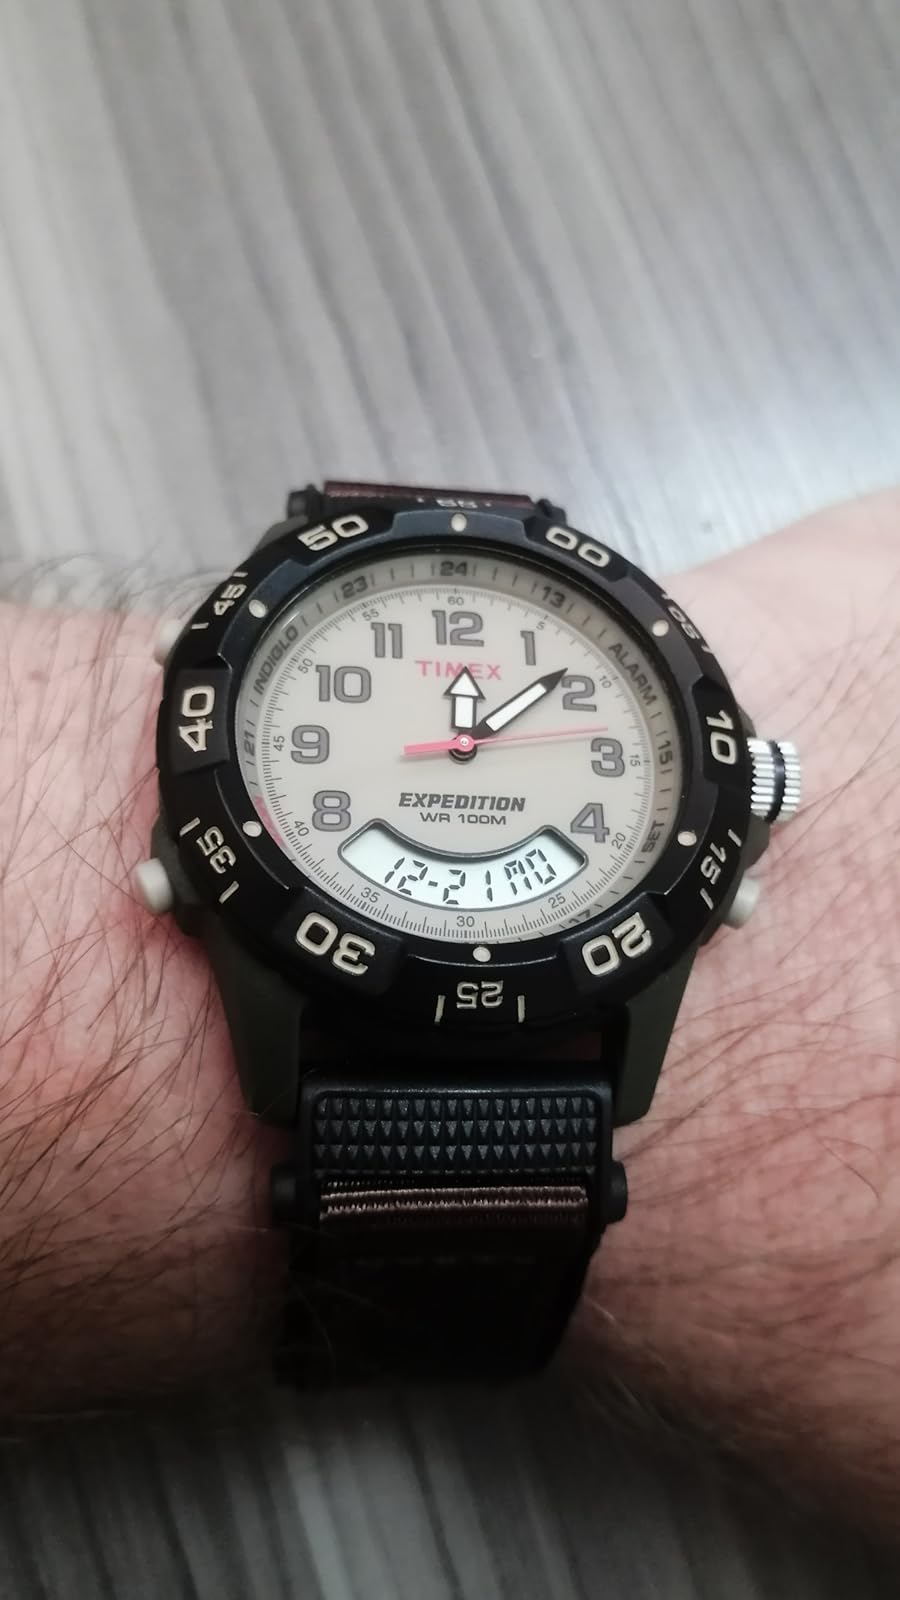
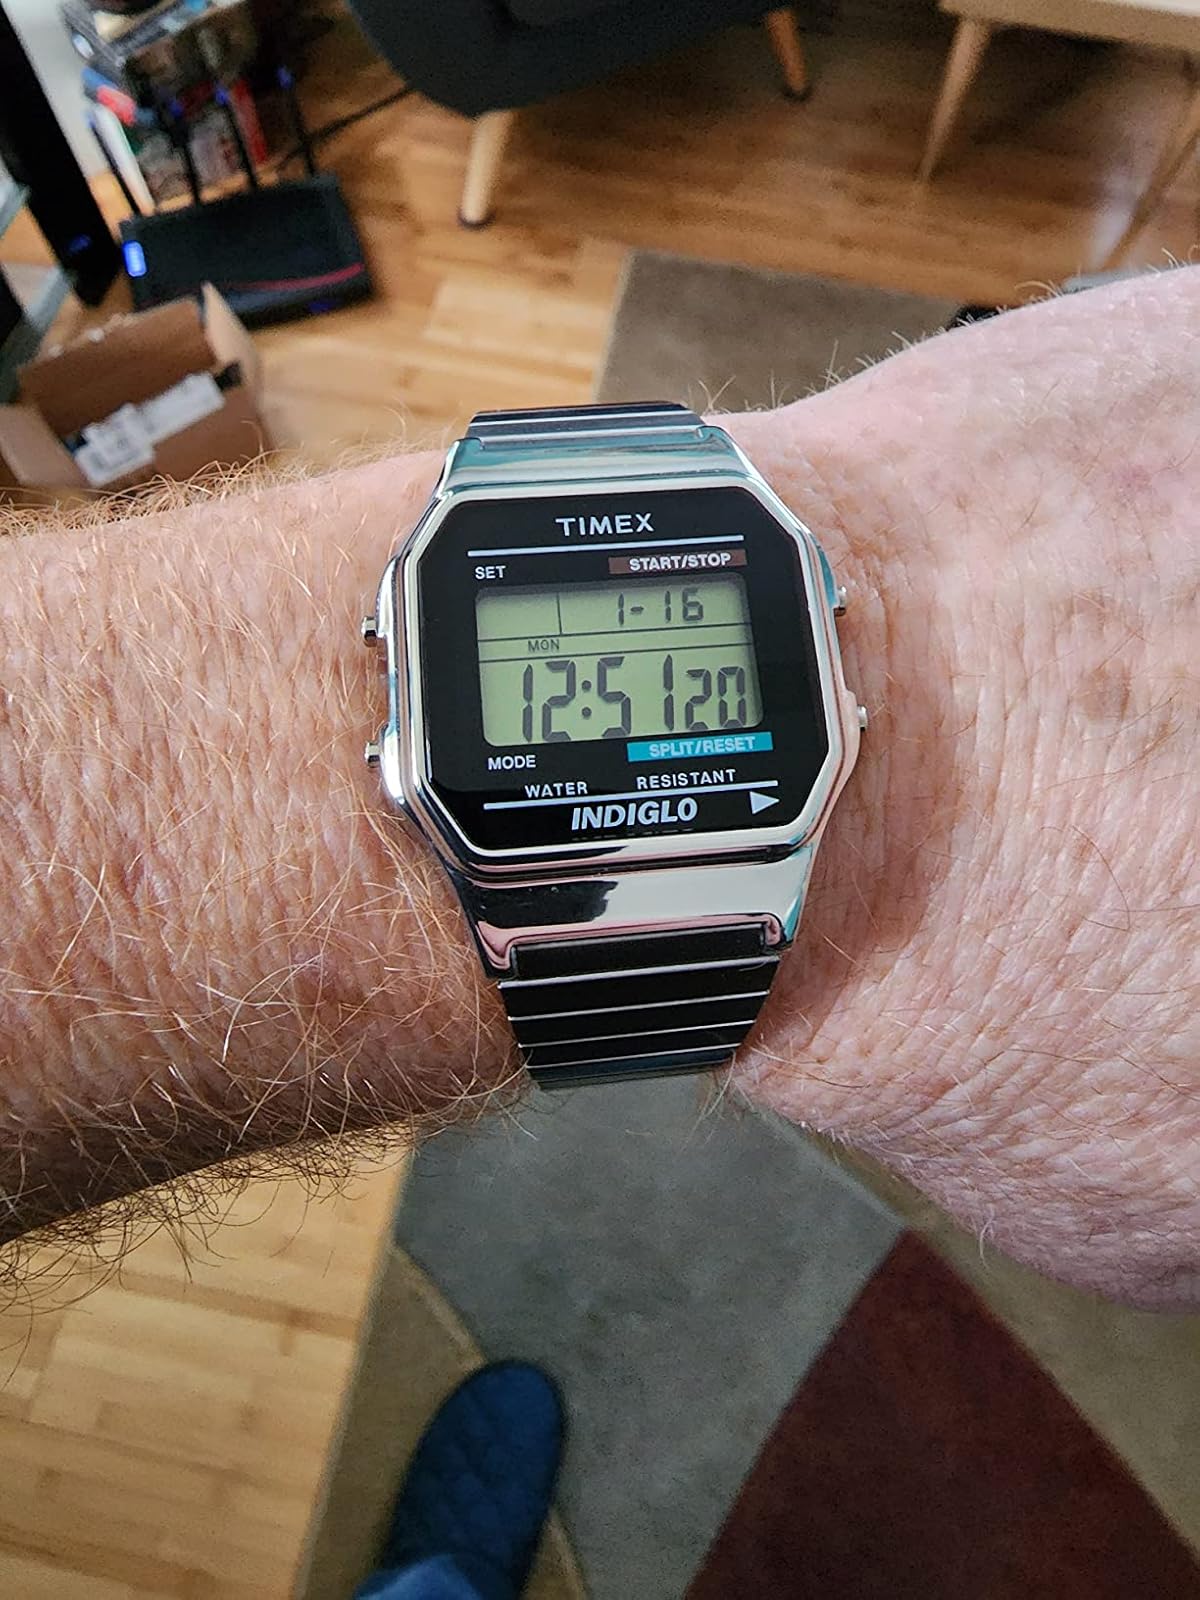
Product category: accessories_watch
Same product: no